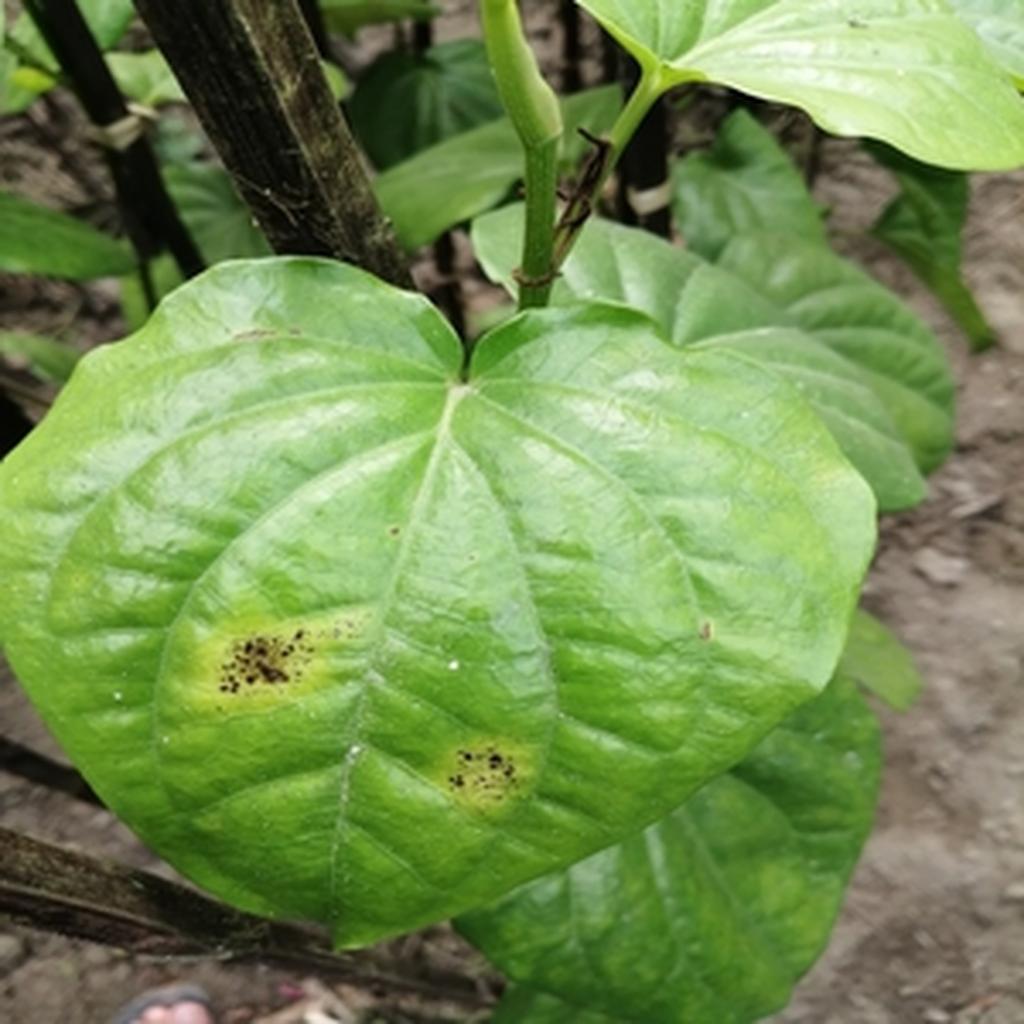
Label: Leaf_Rot